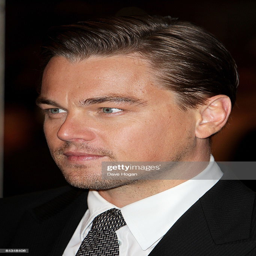
actor attends the premiere held .